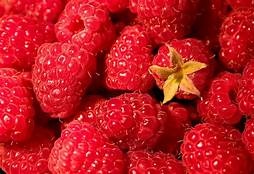
Label: raspberry